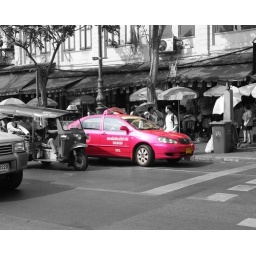
a tuktuk &amp;amp; a pink taxi in the street of bangkok - marion / gimp